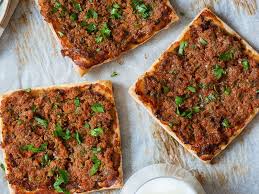
Yemek: lahmacun